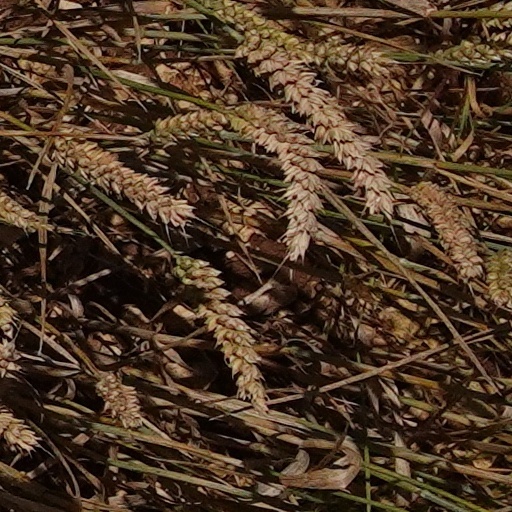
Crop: wheat